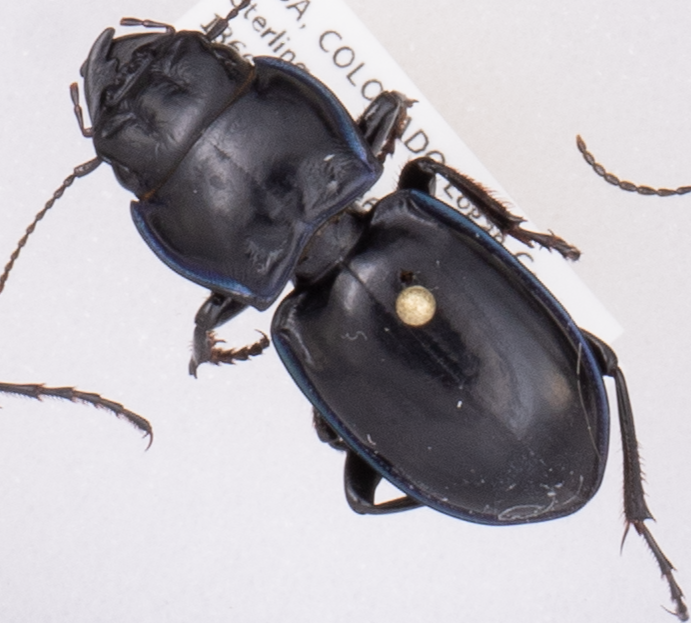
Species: Pasimachus elongatus
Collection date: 2018-07-26
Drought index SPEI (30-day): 0.188
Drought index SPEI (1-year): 0.248
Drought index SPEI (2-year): -0.362